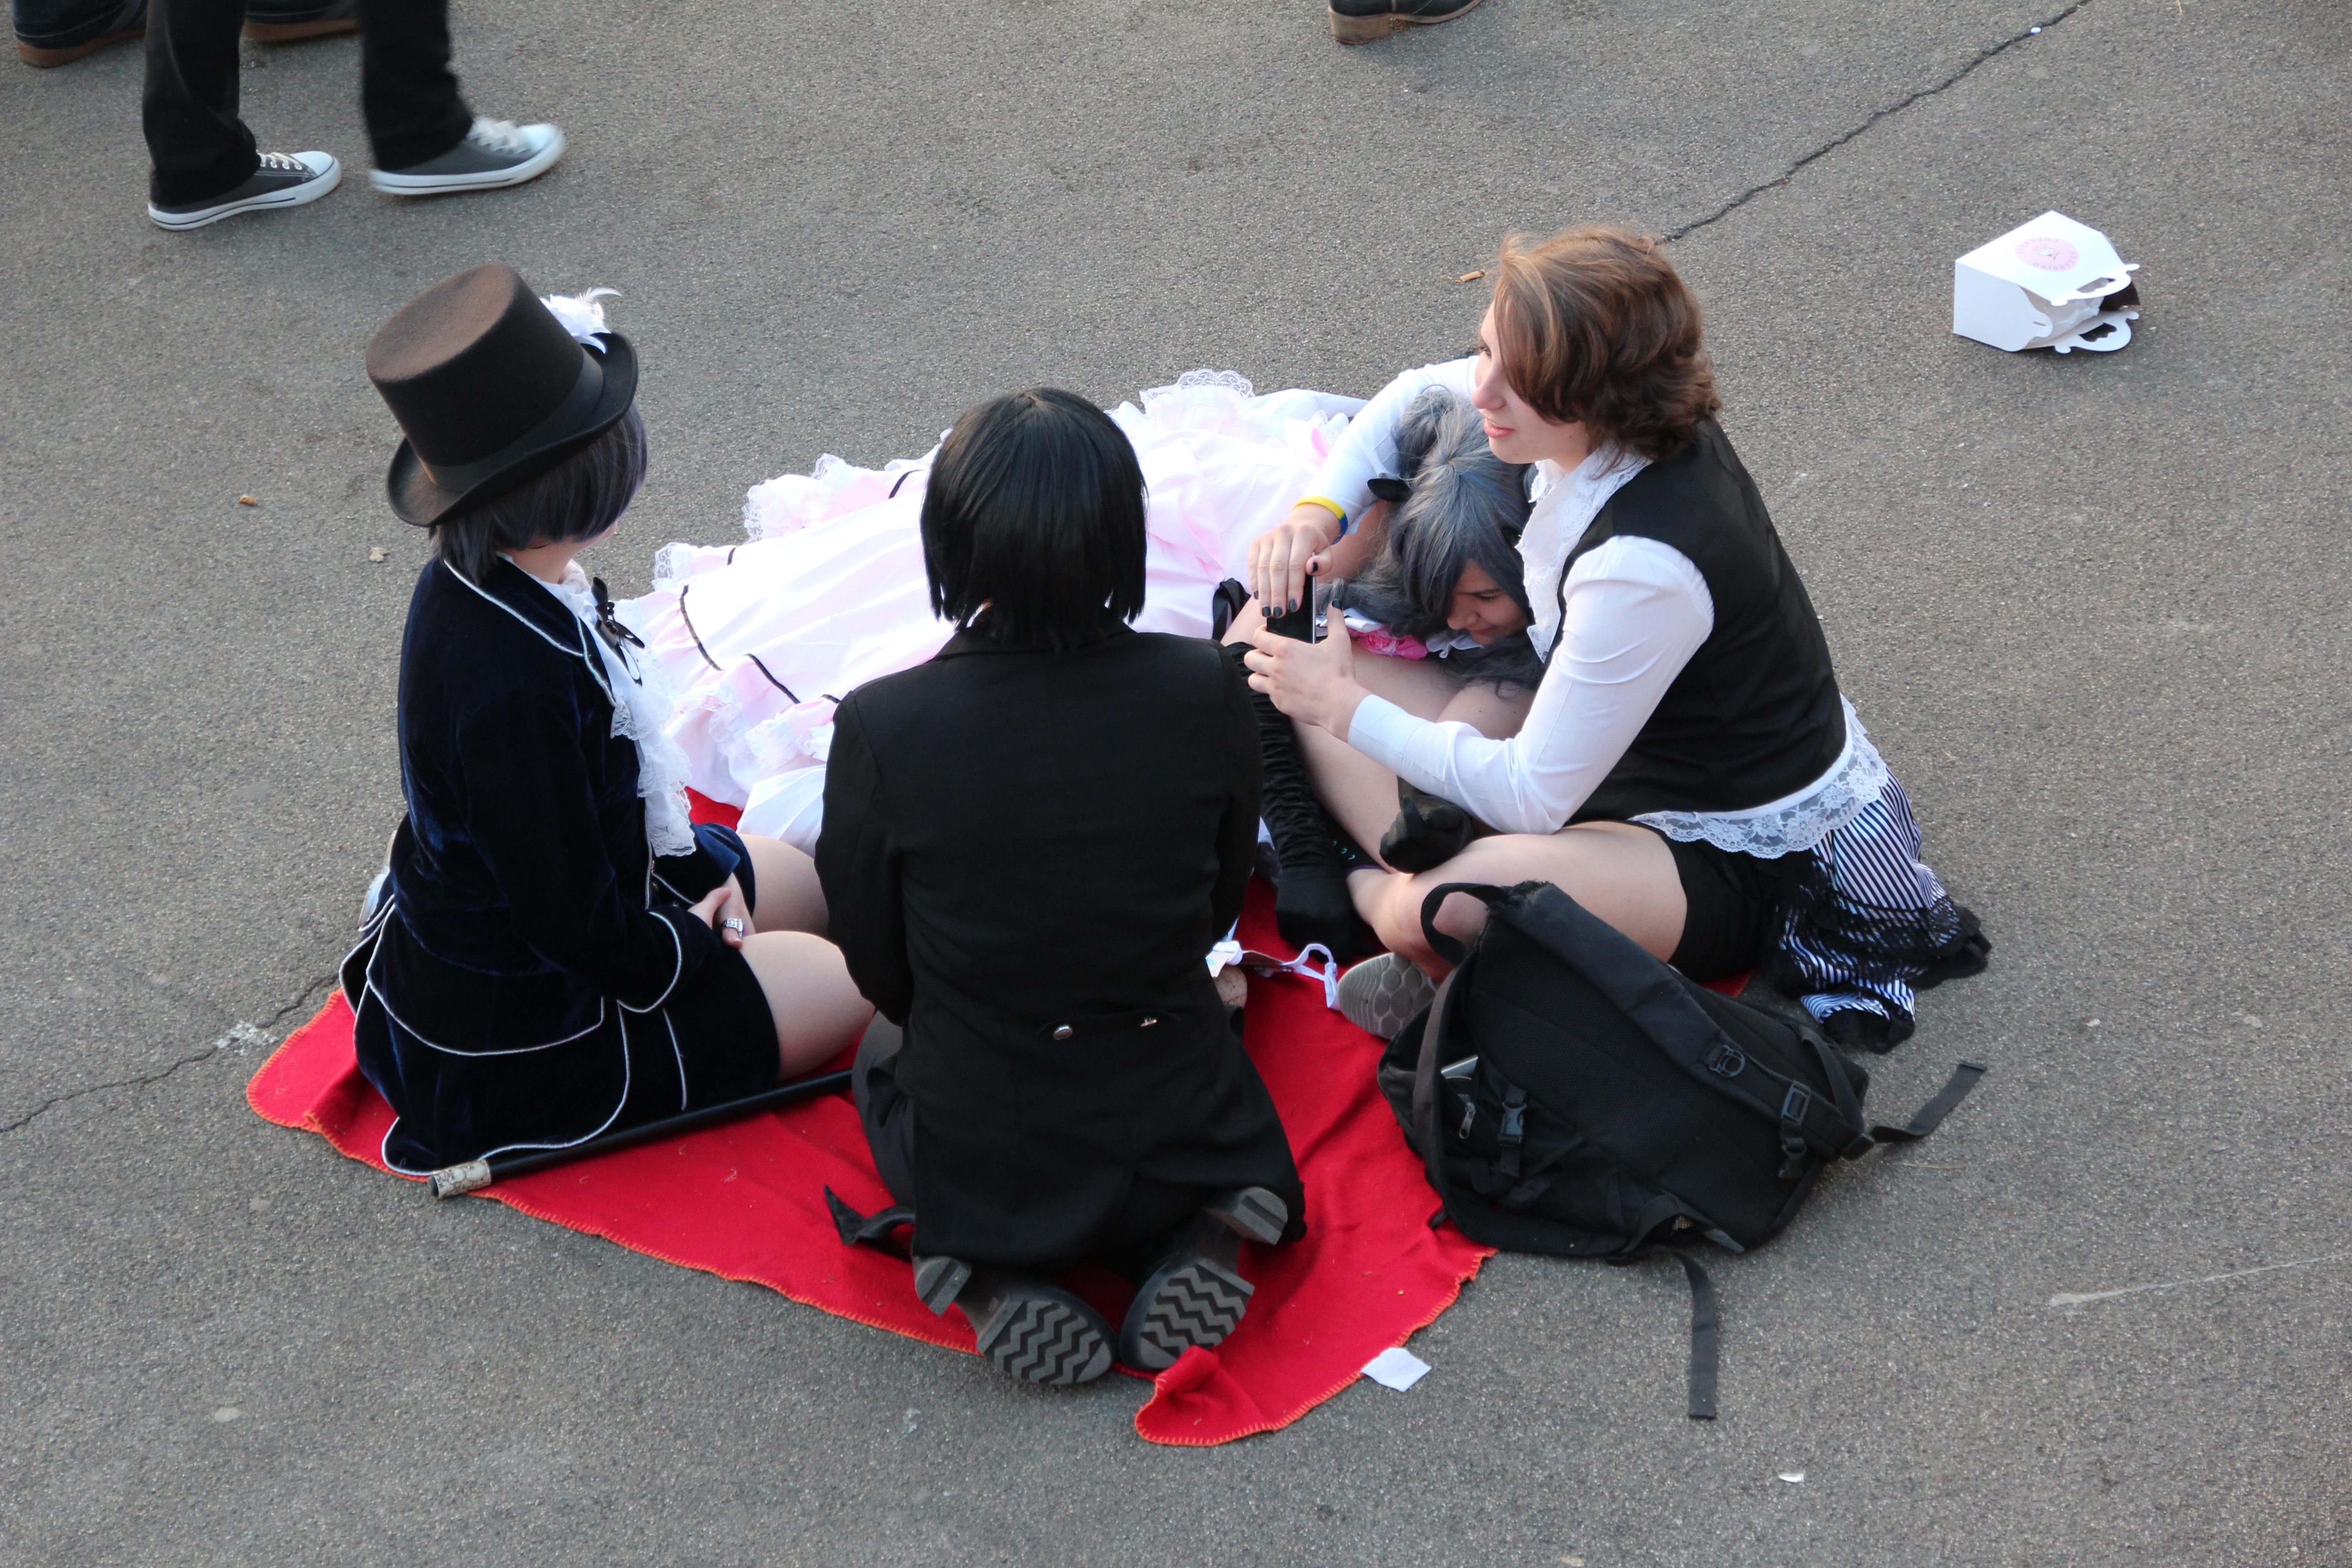
child, preparation, sit, costume, prepare, advise, japantag, human positions